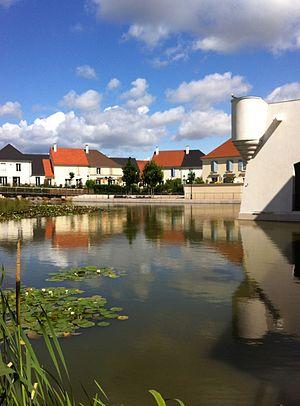
Plan d'eau dans le quartier Saint-Eloi à Wissous.
Wissous est une commune française située à environ quatorze kilomètres au sud-ouest de Paris dans le département de l'Essonne en région Île-de-France. La commune se situe à la frontière avec les Hauts-de-Seine et le Val-de-Marne.